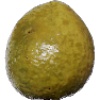
Label: guava